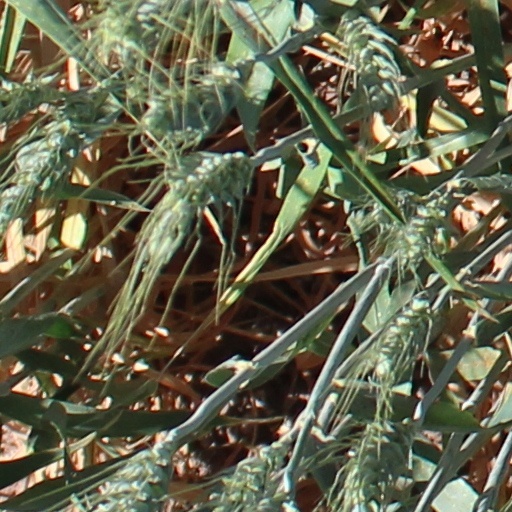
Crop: wheat